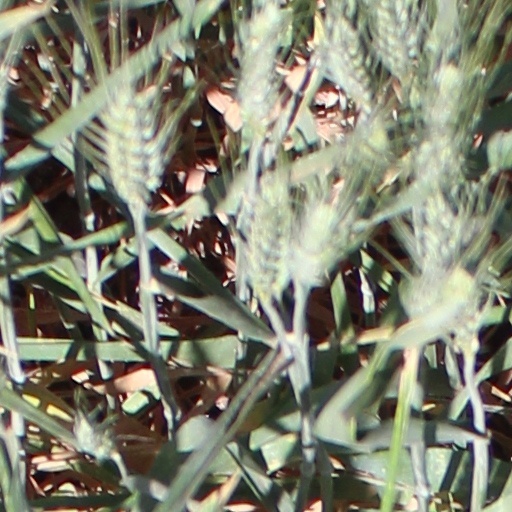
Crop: wheat